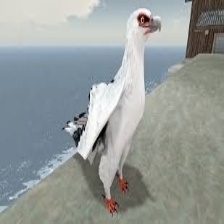
Species: PALM NUT VULTURE
Scientific name: GYPOHIERAX ANGOLENSIS
ImageNet parent category: vulture